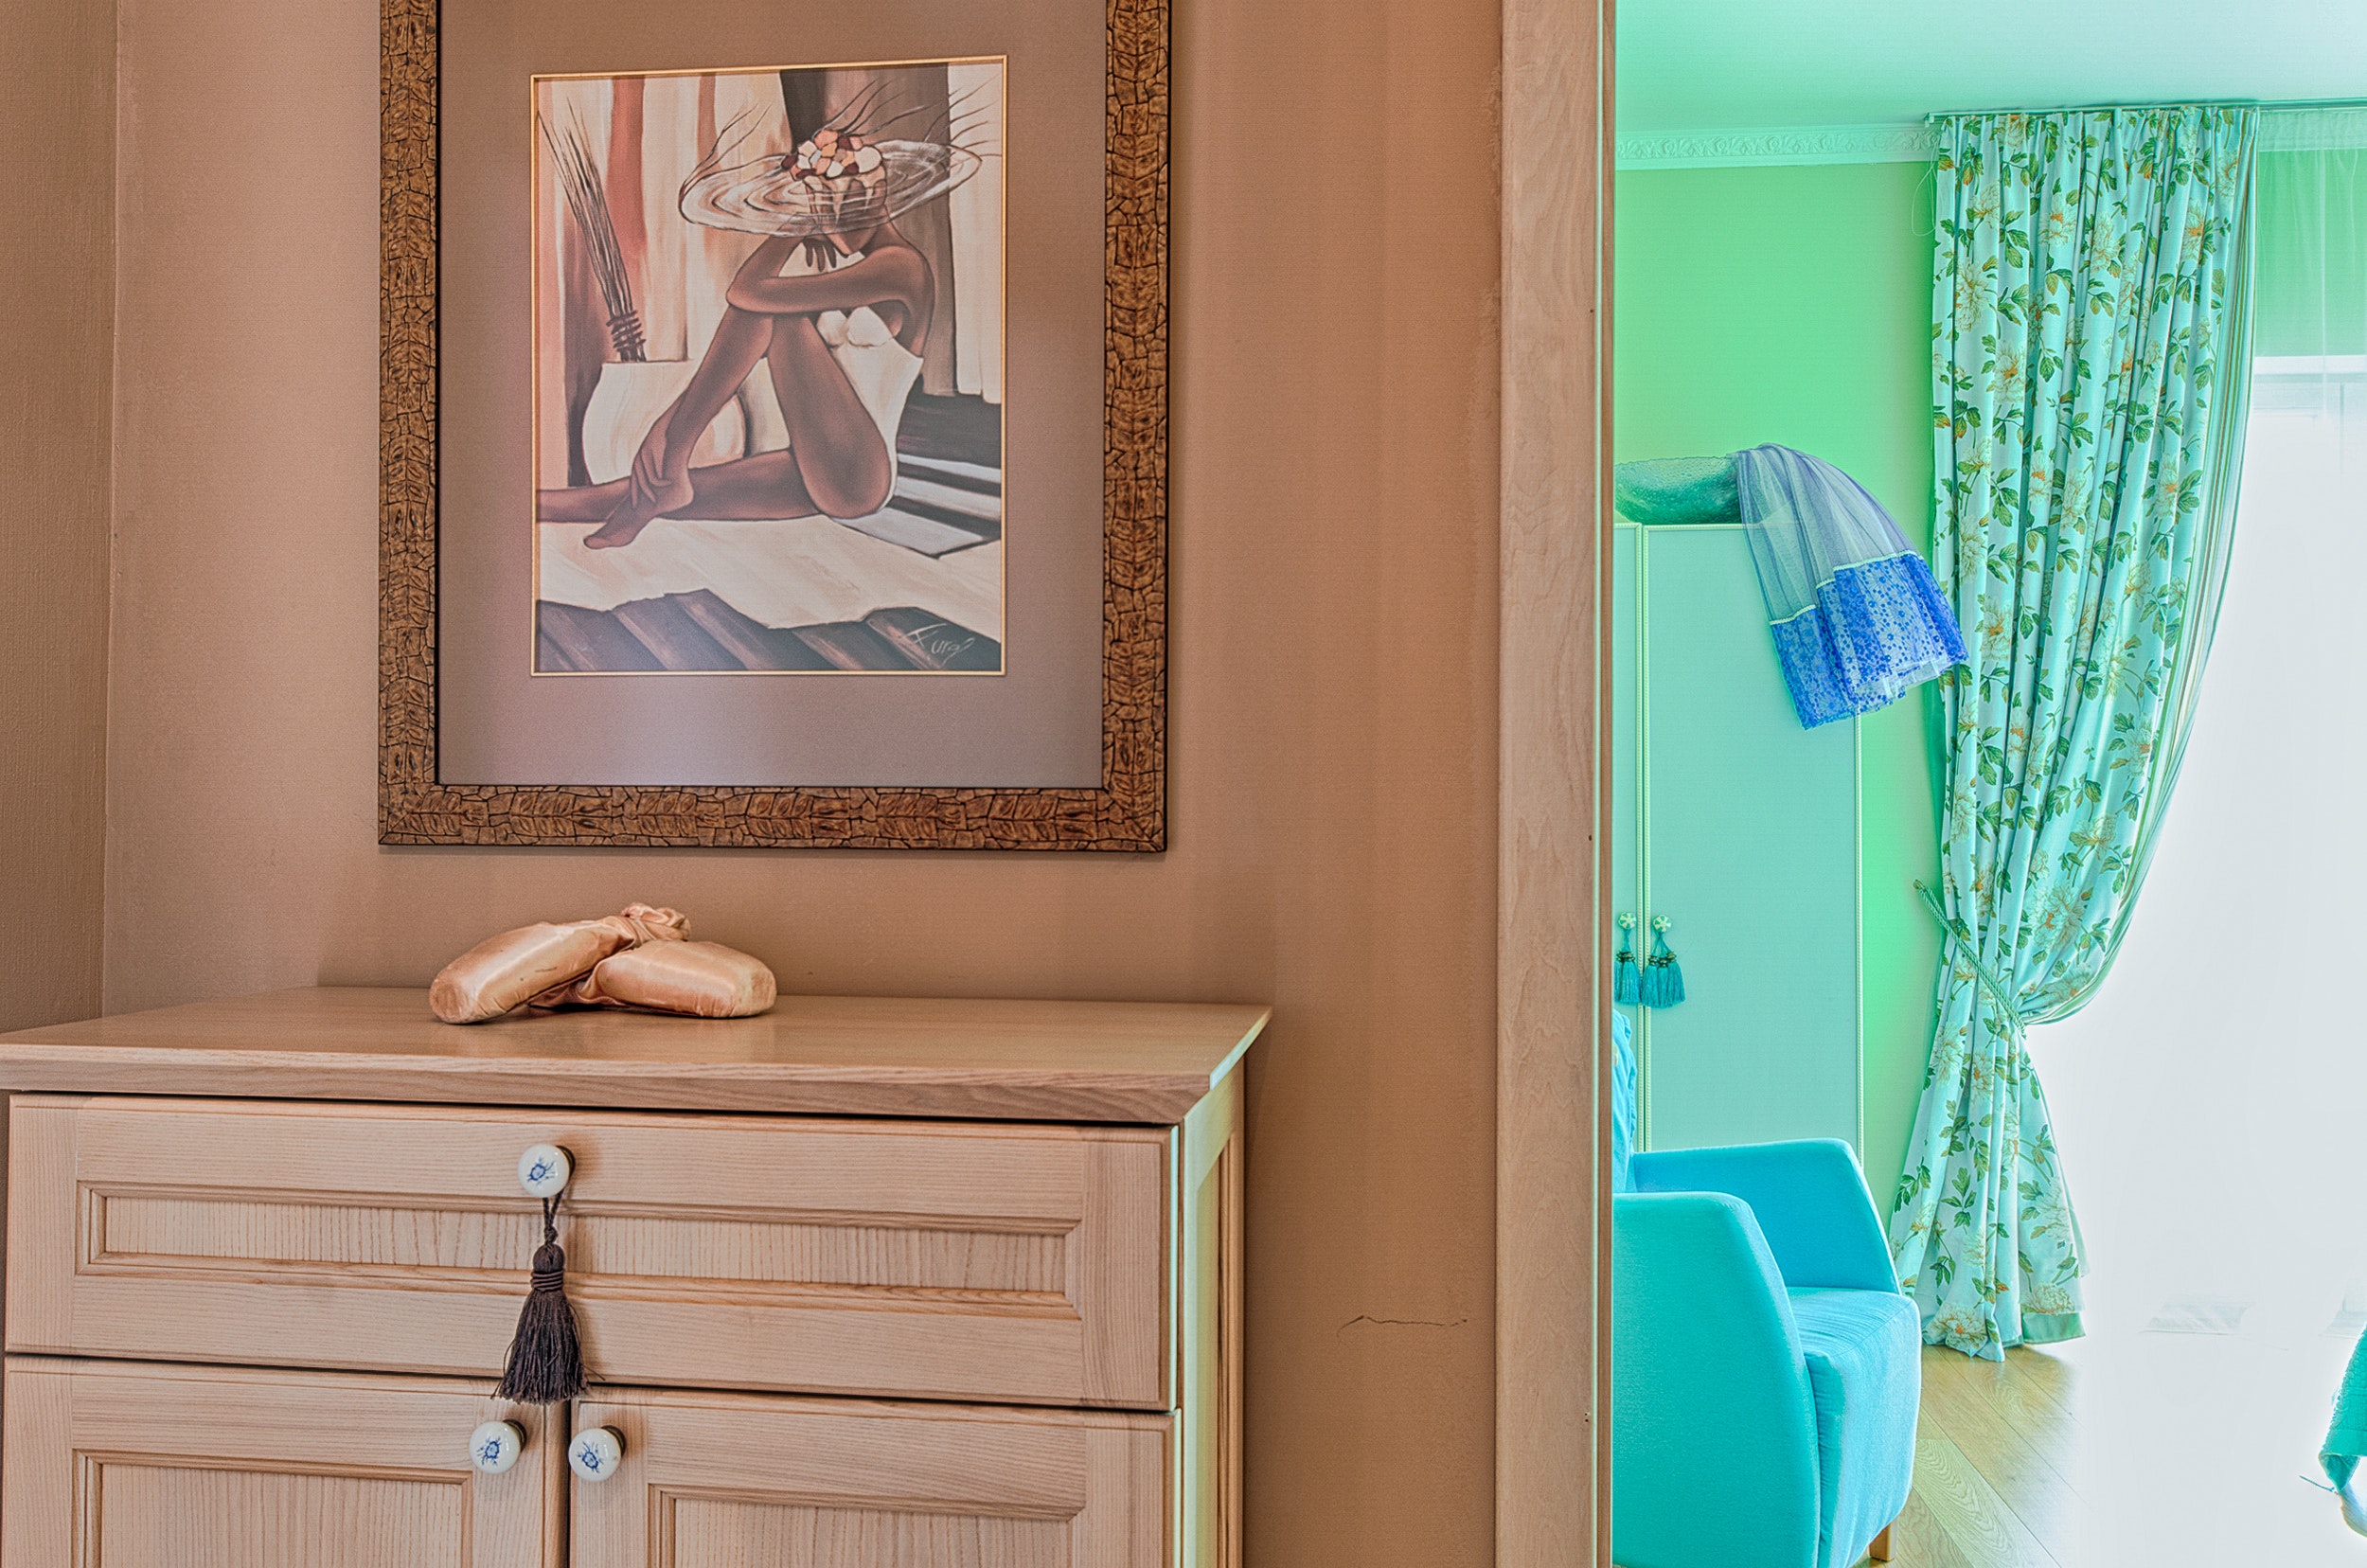
room, turquoise, furniture, property, aqua, wall, azure, interior design, chest of drawers, changing table, table, house, home, floor, molding, paint, door